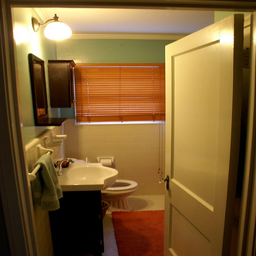
An open bathroom door with a toilet, sink and a mirror.
A bathroom is partway visible through a doorway.
Doorway view into a bathroom with sink, mirror and toilet.
A bathroom has a sink, a mirror, and a toilet.
An open door leading to a small bathroom